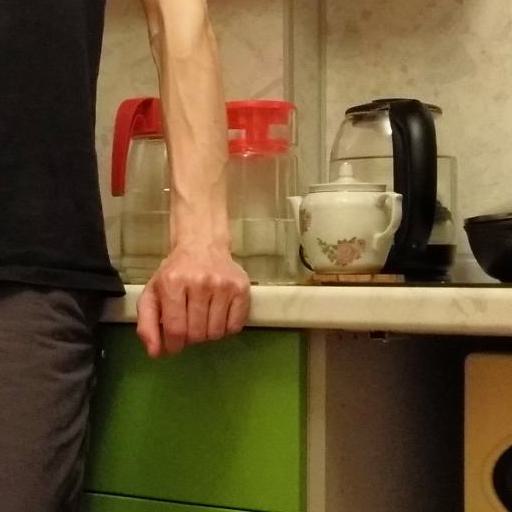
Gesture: no_gesture